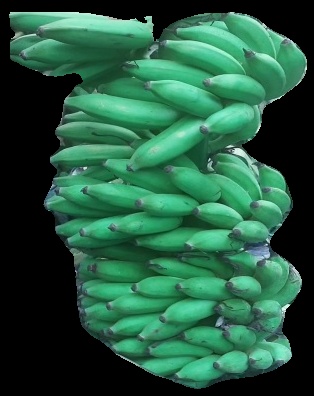
Variety: elakki-bale
Grade: grade1